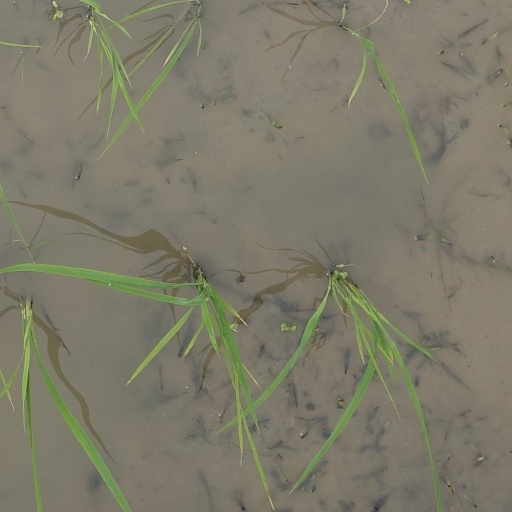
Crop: rice